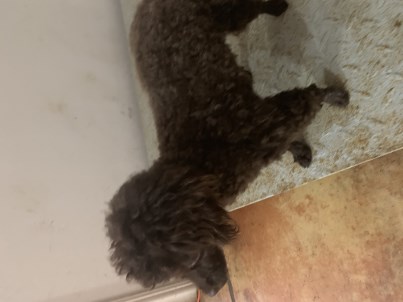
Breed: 7449-n000128-teddy